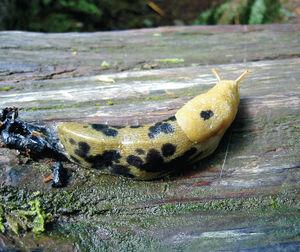
Ariolimax, en français « limace-banane », est un genre de mollusques gastéropodes.